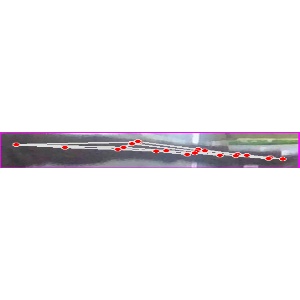
अक्षर: ज